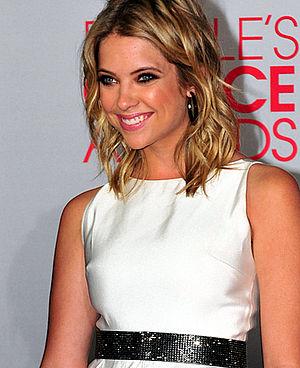
Cet article présente la quatrième saison de la série télévisée Newport Beach.
Ashley Victoria Benson, née le 18 décembre 1989 à Anaheim en Californie, est une actrice et mannequin américaine. Elle est connue pour avoir interprété le rôle d'Hanna Marin dans la série télévisée Pretty Little Liars.